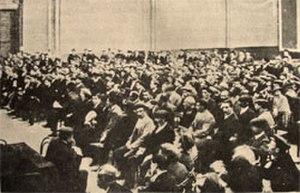
Historiquement, l'anarchisme en Espagne a eu une influence considérable. Mouvement ouvrier et de masse, il a profondément marqué l'histoire de l'Espagne jusqu'en 1939.